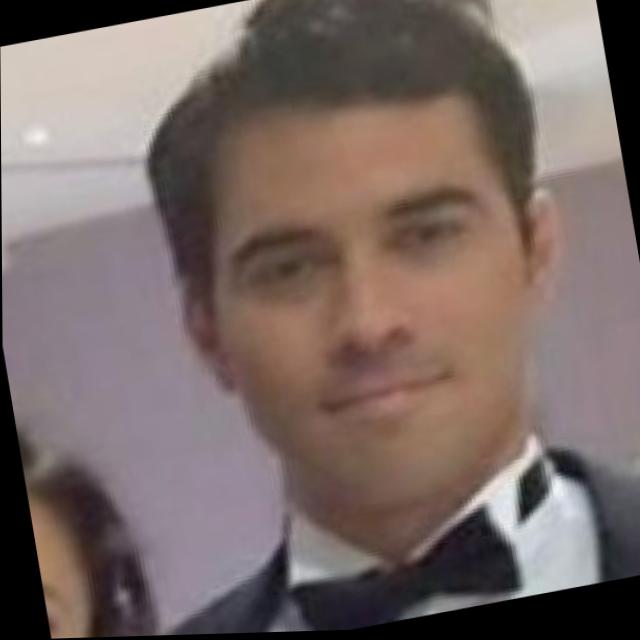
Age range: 21-44